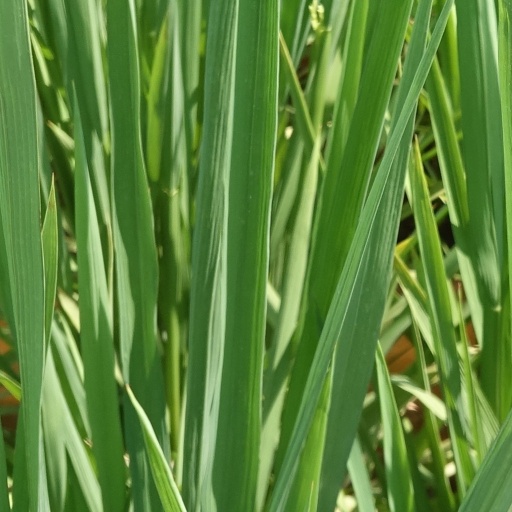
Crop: rice